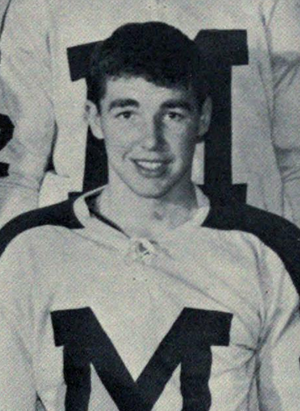
William MacMillan, dit Bill MacMillan, est un joueur professionnel et entraîneur de hockey sur glace de la Ligue nationale de hockey. Bill est le frère du joueur de hockey de la LNH Robert MacMillan.